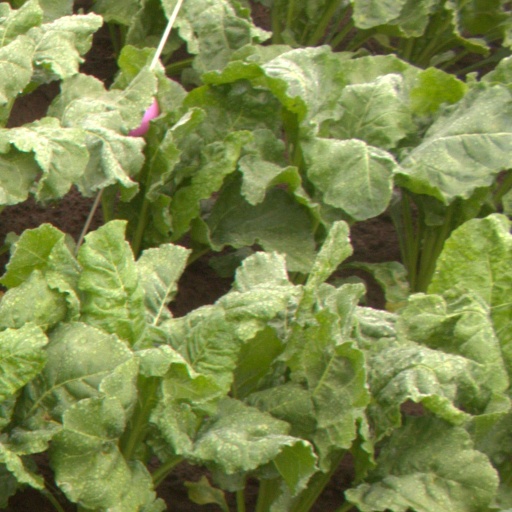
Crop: sugar beet